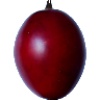
Label: tamarillo